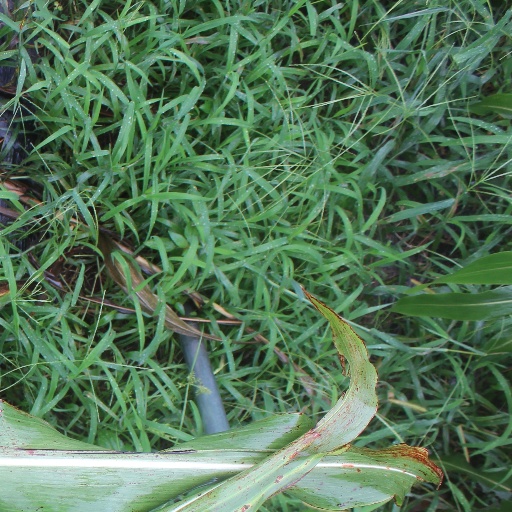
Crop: sorghum